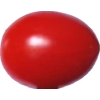
Label: tomato_cherry_red